James Cagney

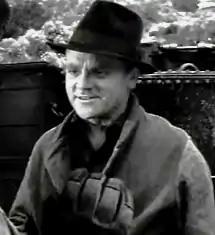
Cagney as Cody Jarrett in "White Heat" (1949)

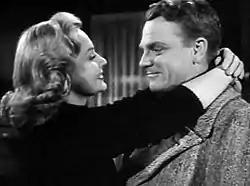
With Virginia Mayo in "White Heat" (1949)

Cagney's portrayal of Cody Jarrett in the 1949 film "White Heat" is one of his most memorable. Cinema had changed in the 10 years since Walsh last directed Cagney (in "The Strawberry Blonde"), and the actor's portrayal of gangsters had also changed. Unlike Tom Powers in "The Public Enemy", Jarrett was portrayed as a raging lunatic with few if any sympathetic qualities. In the 18 intervening years, Cagney's hair had begun to gray, and he developed a paunch for the first time. He was no longer a dashing romantic commodity in precisely the same way he obviously was before, and this was reflected in his performance. Cagney himself had the idea of playing Jarrett as psychotic; he later stated, "it was essentially a cheapie one-two-three-four kind of thing, so I suggested we make him nuts. It was agreed so we put in all those fits and headaches."